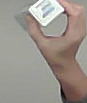
Product: sensodyne_toothpaste